Marlon Frey

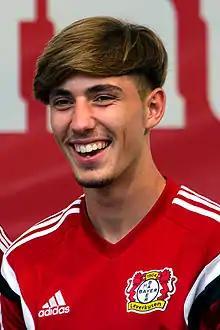
Frey in 2015

Marlon Frey (born 24 March 1996) is a German professional footballer who plays as a midfielder.